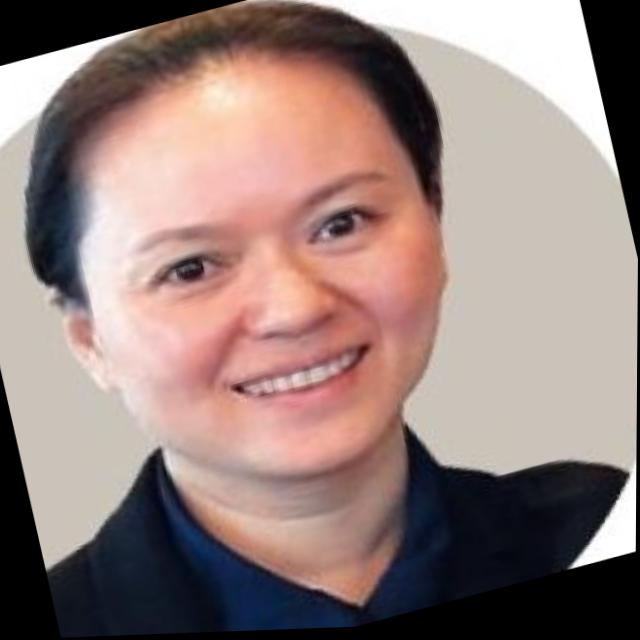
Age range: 21-44